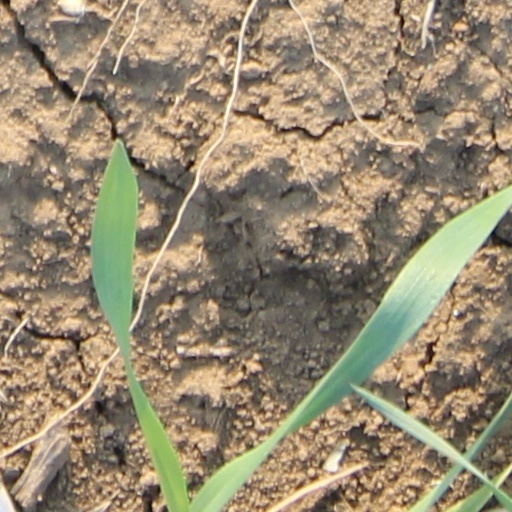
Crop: wheat